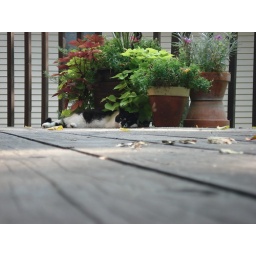
My friend's cat Gimp sleeping under the cover of some plants...